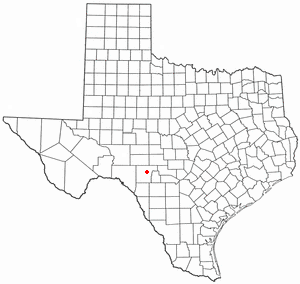
La ville de Rocksprings est le siège du comté d’Edwards, dans l’État du Texas, aux États-Unis. Sa population s’élevait à 1 182 habitants lors du recensement de 2010, estimée à 1 124 habitants en 2016.